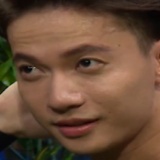
ca sĩ S.T Sơn Thạch